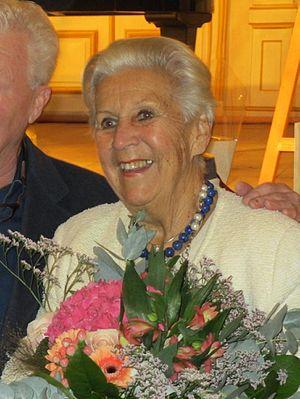
Kjerstin Häggbom Dellert, née le 4 novembre 1925 à Stockholm et morte le 5 mars 2018 à Solna, est une soprano suédoise.